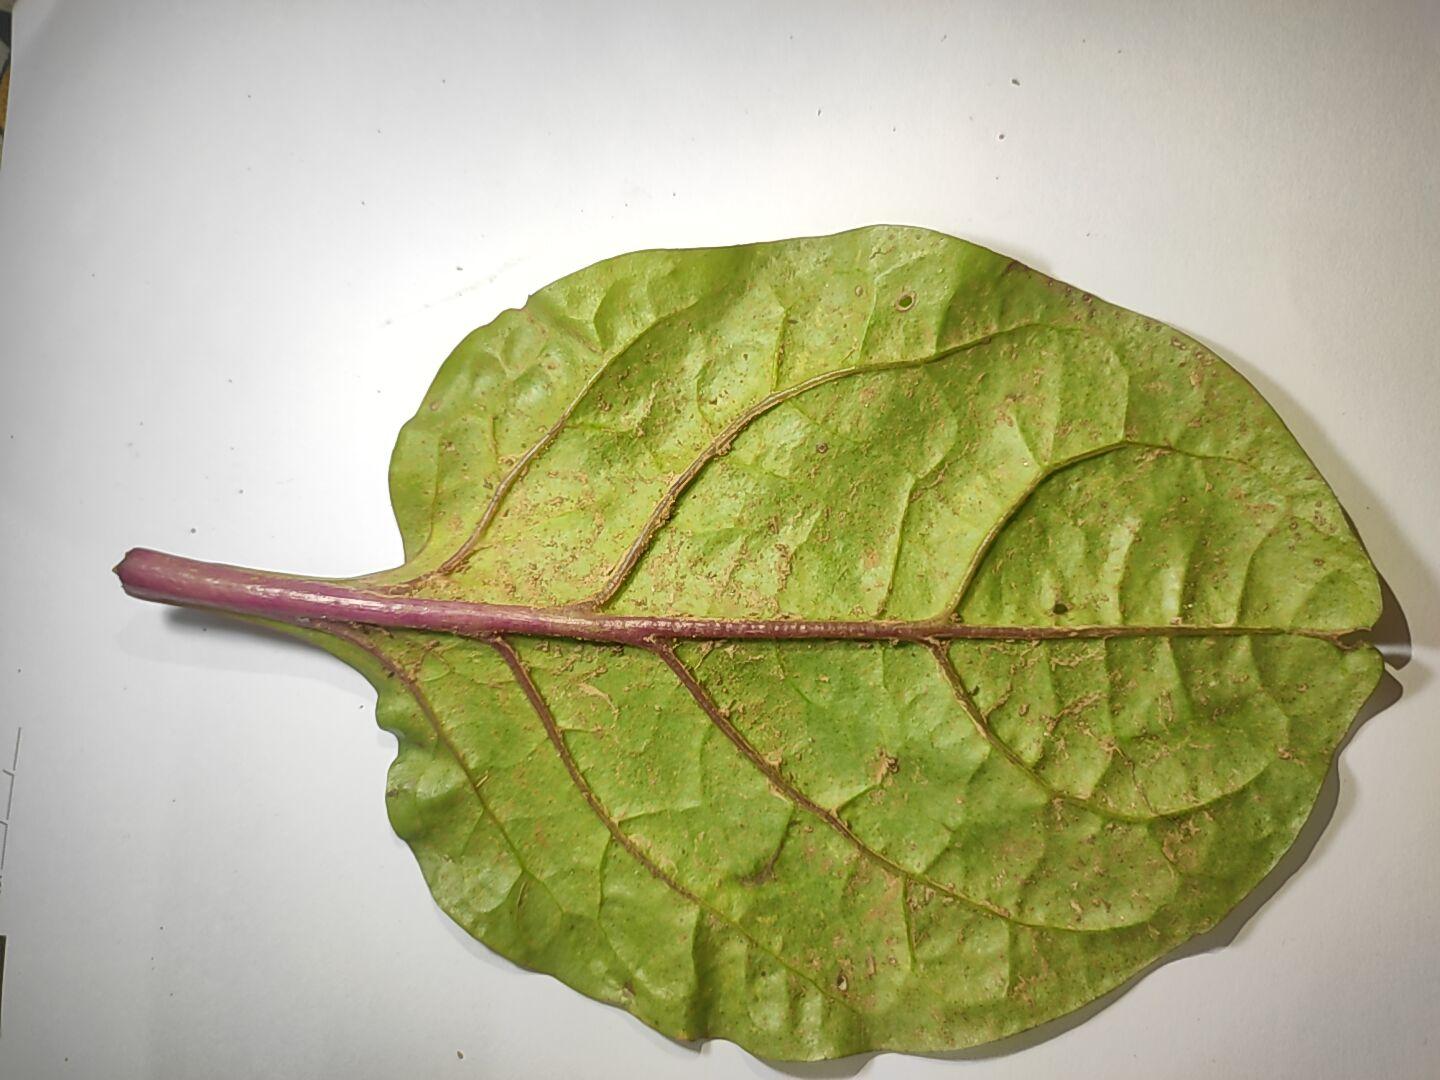
Label: healthy